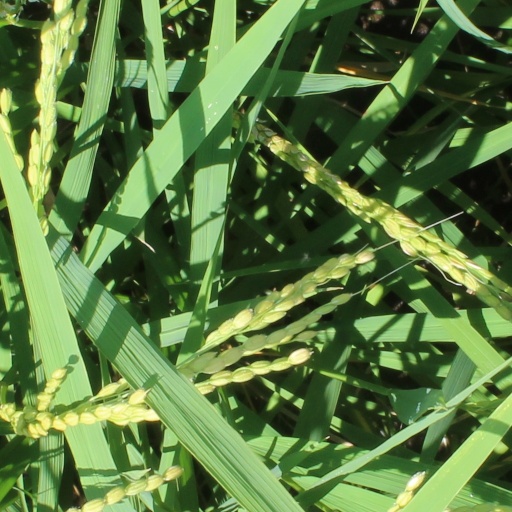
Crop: rice